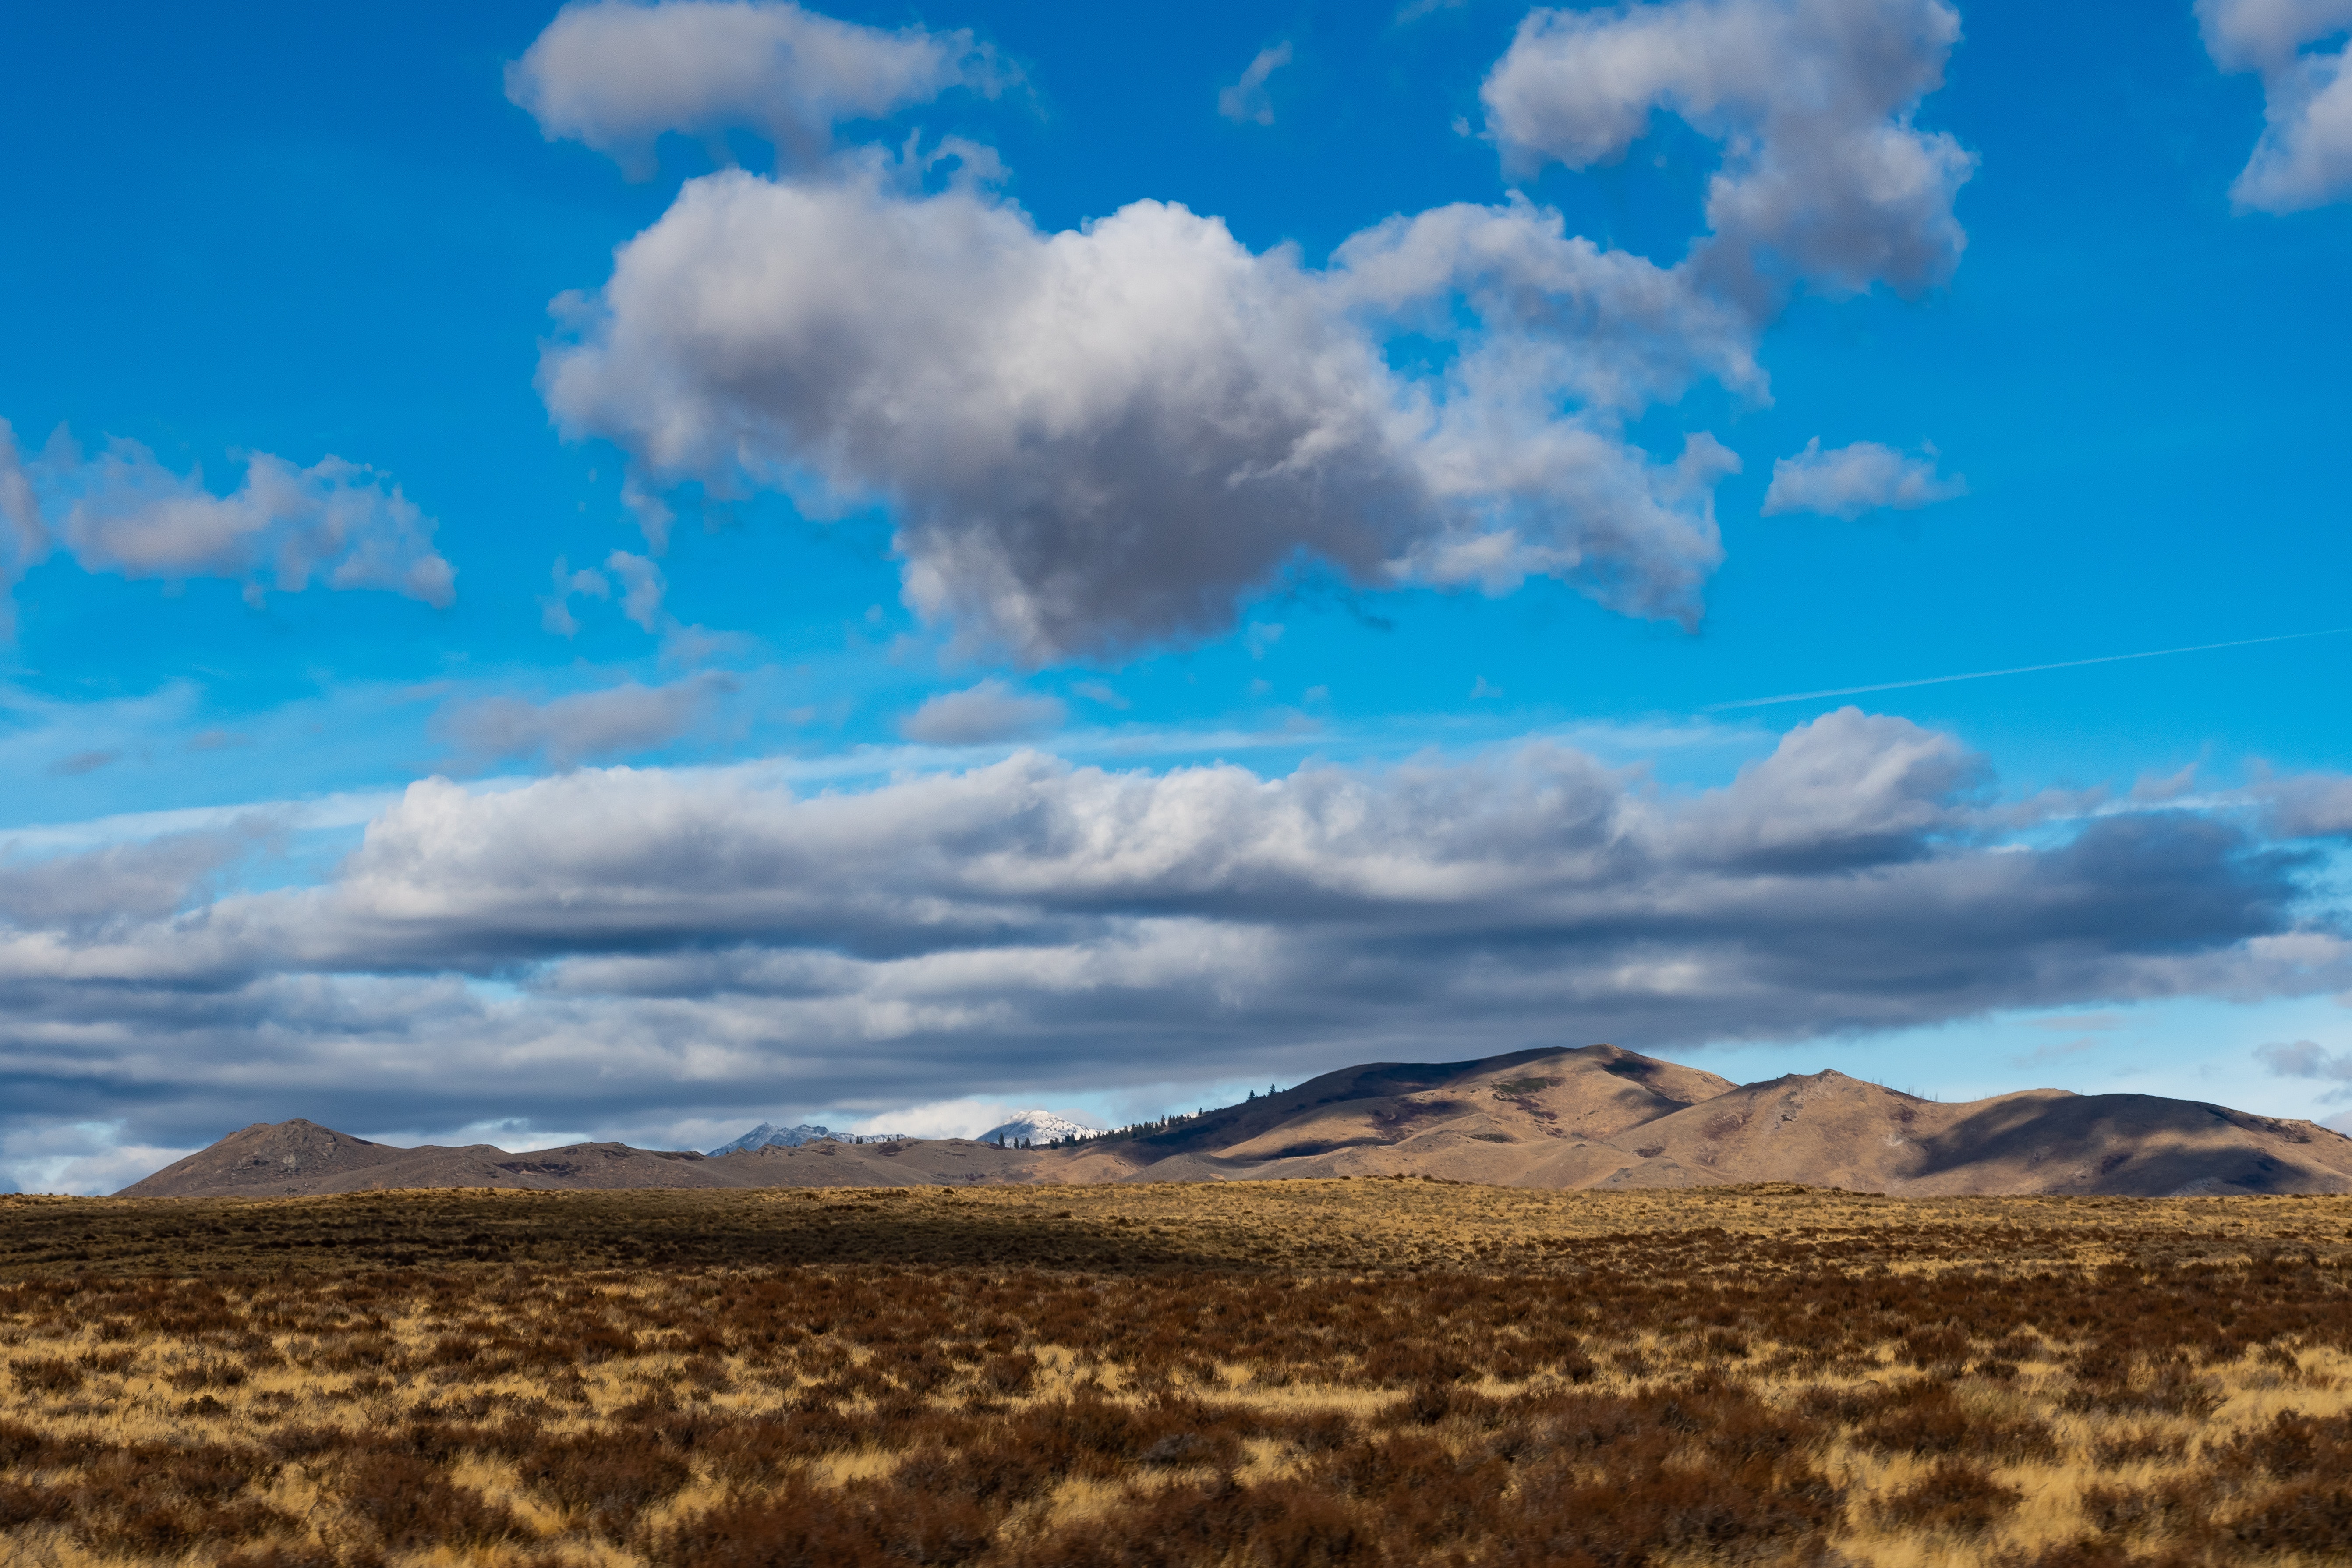
sky, cloud, nature, natural landscape, grassland, mountainous landforms, steppe, natural environment, cumulus, blue, plain, wilderness, ecoregion, mountain, daytime, highland, hill, horizon, prairie, landscape, tree, fell, grass, tundra, savanna, meteorological phenomenon, road, geology, national park, rural area, plateau, mountain range, ridge, field, badlands, pasture, wildflower